Scanian War

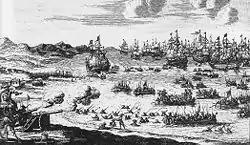
Invasion of Swedish Rügen, 1678

At this point, the Swedish empire in Germany began to crumble. In 1675, most of Swedish Pomerania and the Duchy of Bremen were taken by the Brandenburgers, Austrians, and Danes. In December 1677, the elector of Brandenburg captured Stettin. Stralsund fell on 11 October 1678. Greifswald, Sweden's last possession on the continent, was lost on 5 November. A defensive alliance with John III of Poland, concluded on 4 August 1677, was rendered inoperative by the annihilation of Sweden's sea-power, the Battle of Öland, 17 June 1676; Battle of Fehmarn, June 1677, and the difficulties of the Polish king.